Thampi and Thankachi

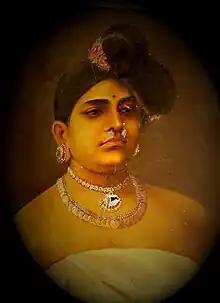
Nagercoil Ammachi, the First Consort of Maharajah Moolam Thirunal of Travancore painted by P. Mukundan Thampi in 1879

The Thampis and Kochammas are the sons and daughters of the maharajahs of Southern Travancore (Present-day Kanyakumari district) and their consorts belonging to Nair caste. The titles "Thampi" and "Thankachi" was given by the royal families in the region of Padmanabhapuram, Travancore Kingdom (present-day Kanyakumari district, Tamil Nadu) to their Malayali Nair relatives. They were part of the Samanthan Nair aristocracy and belong to the Illam Nair subcaste. The Thampi surname is also used by non-Nair communities, and they have no relation to the aristocratic Nair Thampis.